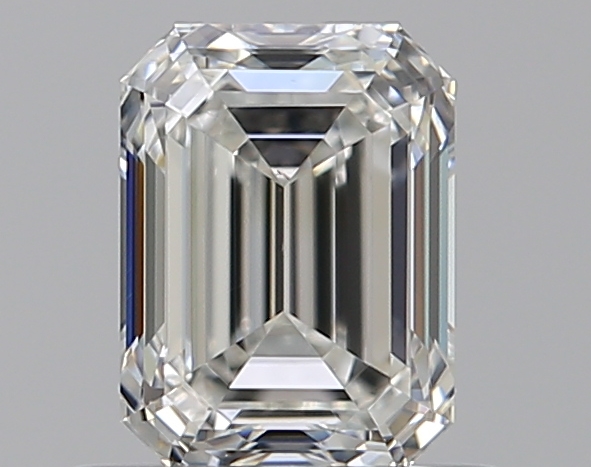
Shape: emerald
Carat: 0.71
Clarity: VS2
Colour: H
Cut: EX
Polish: EX
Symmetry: VG
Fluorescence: F
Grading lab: GIA
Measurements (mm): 5.74 x 4.25 x 2.93